Greville MacDonald

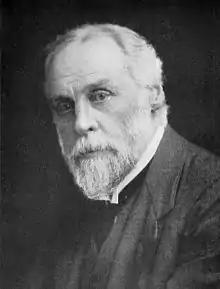
from "Reminiscences of a Specialist", 1932

Greville MacDonald (1856 in Bolton – 1944), was the son of influential fantasy writer George MacDonald and his wife Louisa (née Powell). He has provided some interesting insights into his father's life and circle of friends. Greville was a notable ear, nose and throat doctor. In later life Greville became involved in the Peasant Art movement in Haslemere.